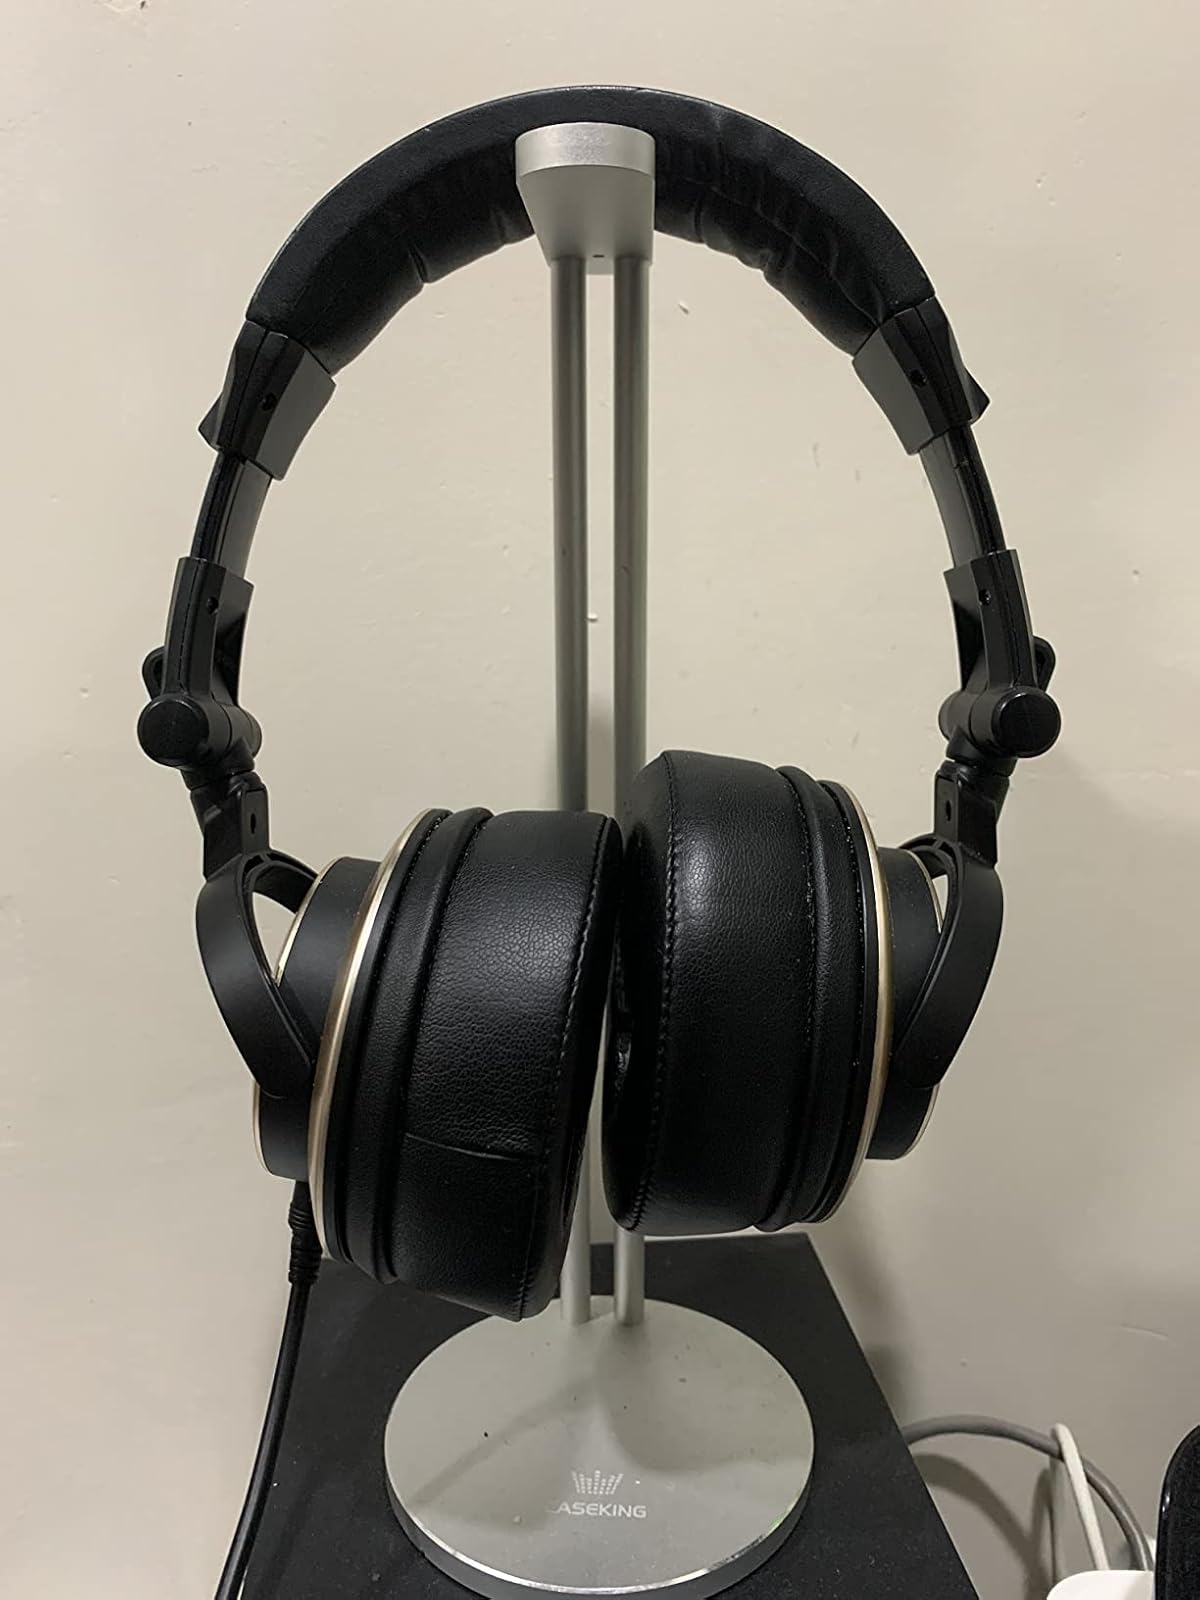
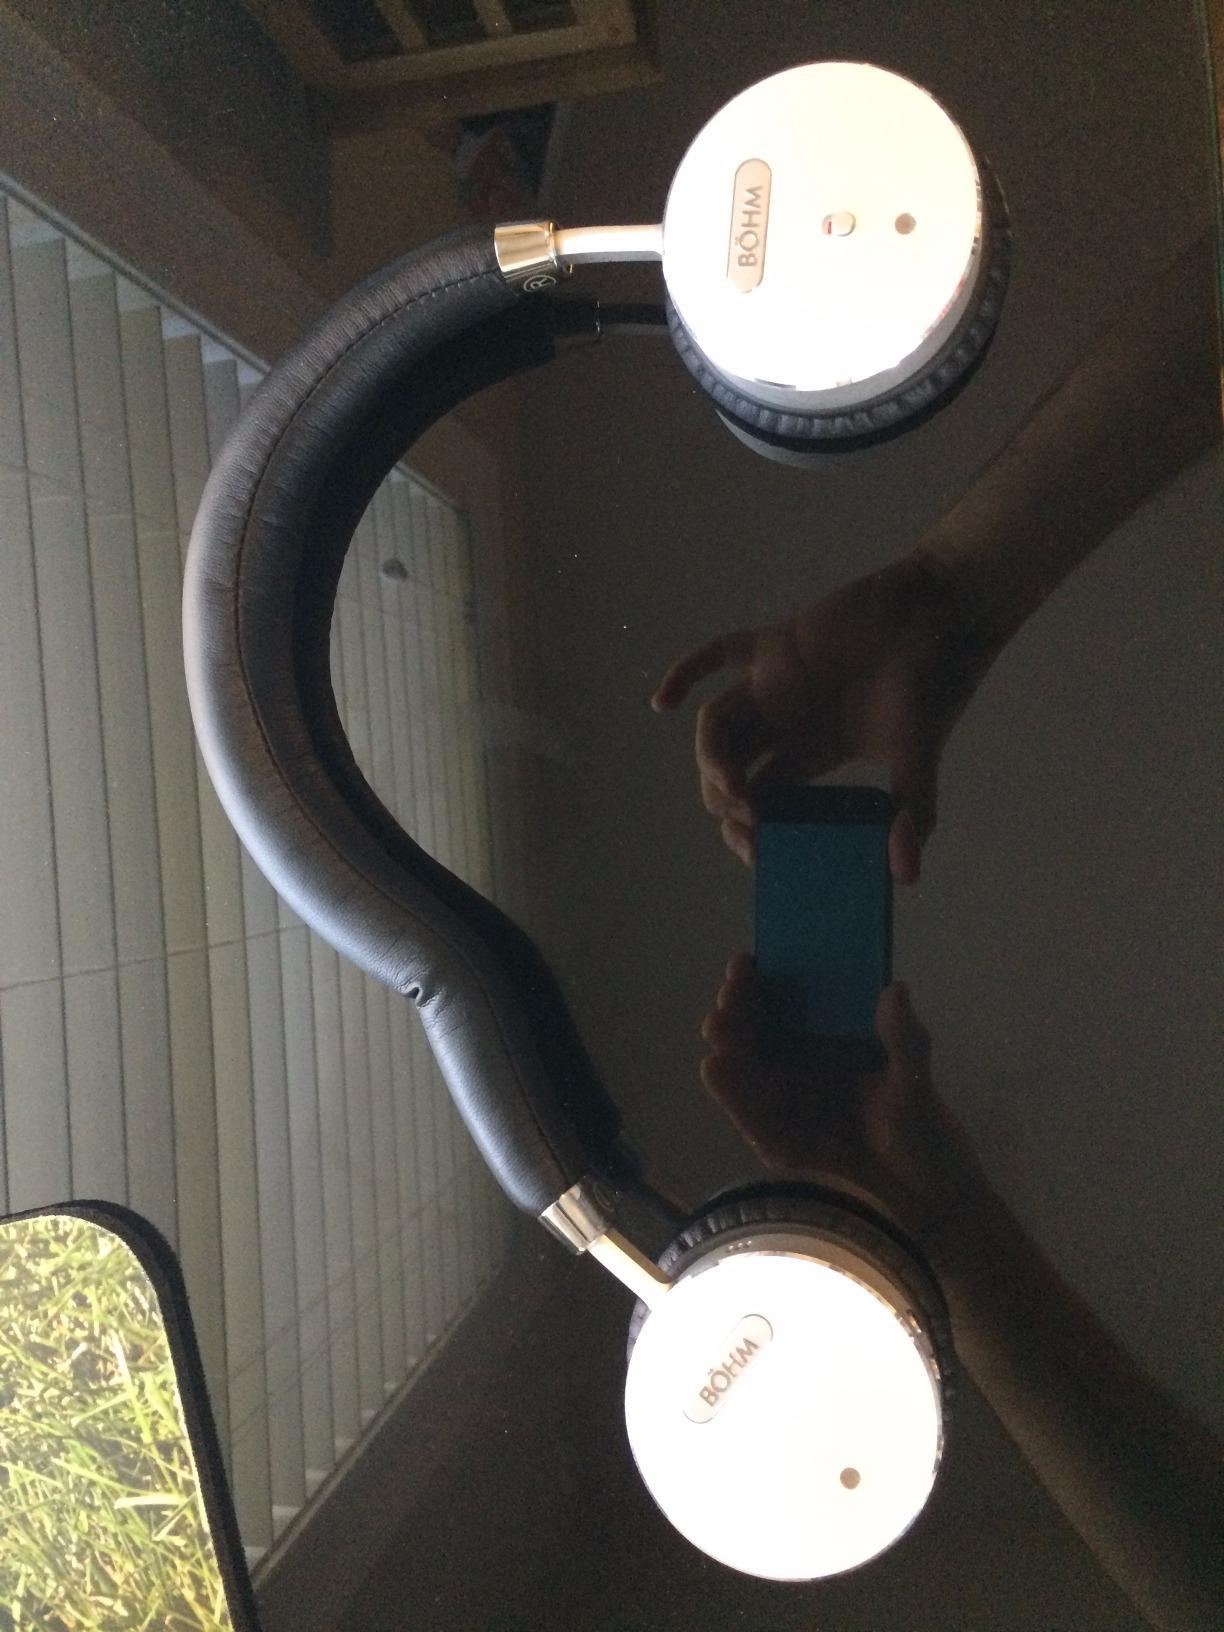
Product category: headphones
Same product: no